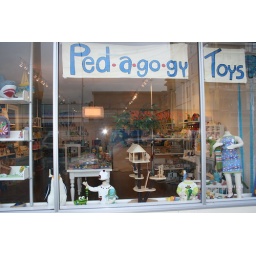
Temporary sign in the window until the awning is put up.